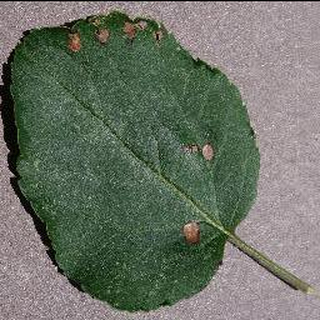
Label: apple_black_rot